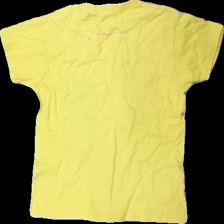
View: back
Type: T-shirt
Category: Children
Brand: Not in the list
Brand text on label: fruit of the loom
Colors: Yellow, Red, Pink, White, Blue, Orange, Black
Material: 100% bomull
Pattern: Other
Cut: C-collar
Size: 128
Season: All
Stains: Major
Damage: smuts fläckar och luddigt
Damage location: middle center
Damage 2: smuts fläckar, slitet tryck och luddigt
Damage 2 location: middle center
Damage 3: smuts fläckar
Damage 3 location: top center
Price range: <50
Recommended usage: Export
Description: t-shirt med tryck